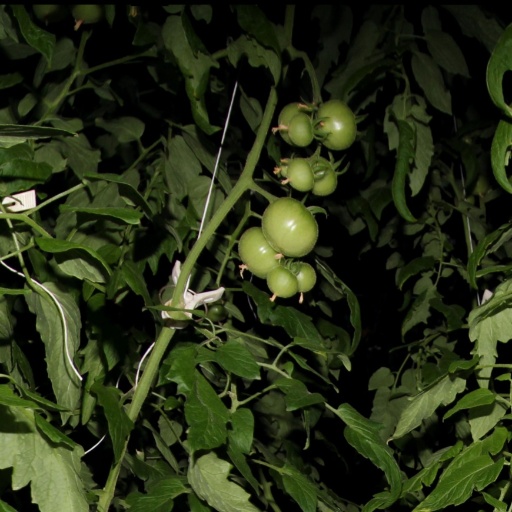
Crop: tomato